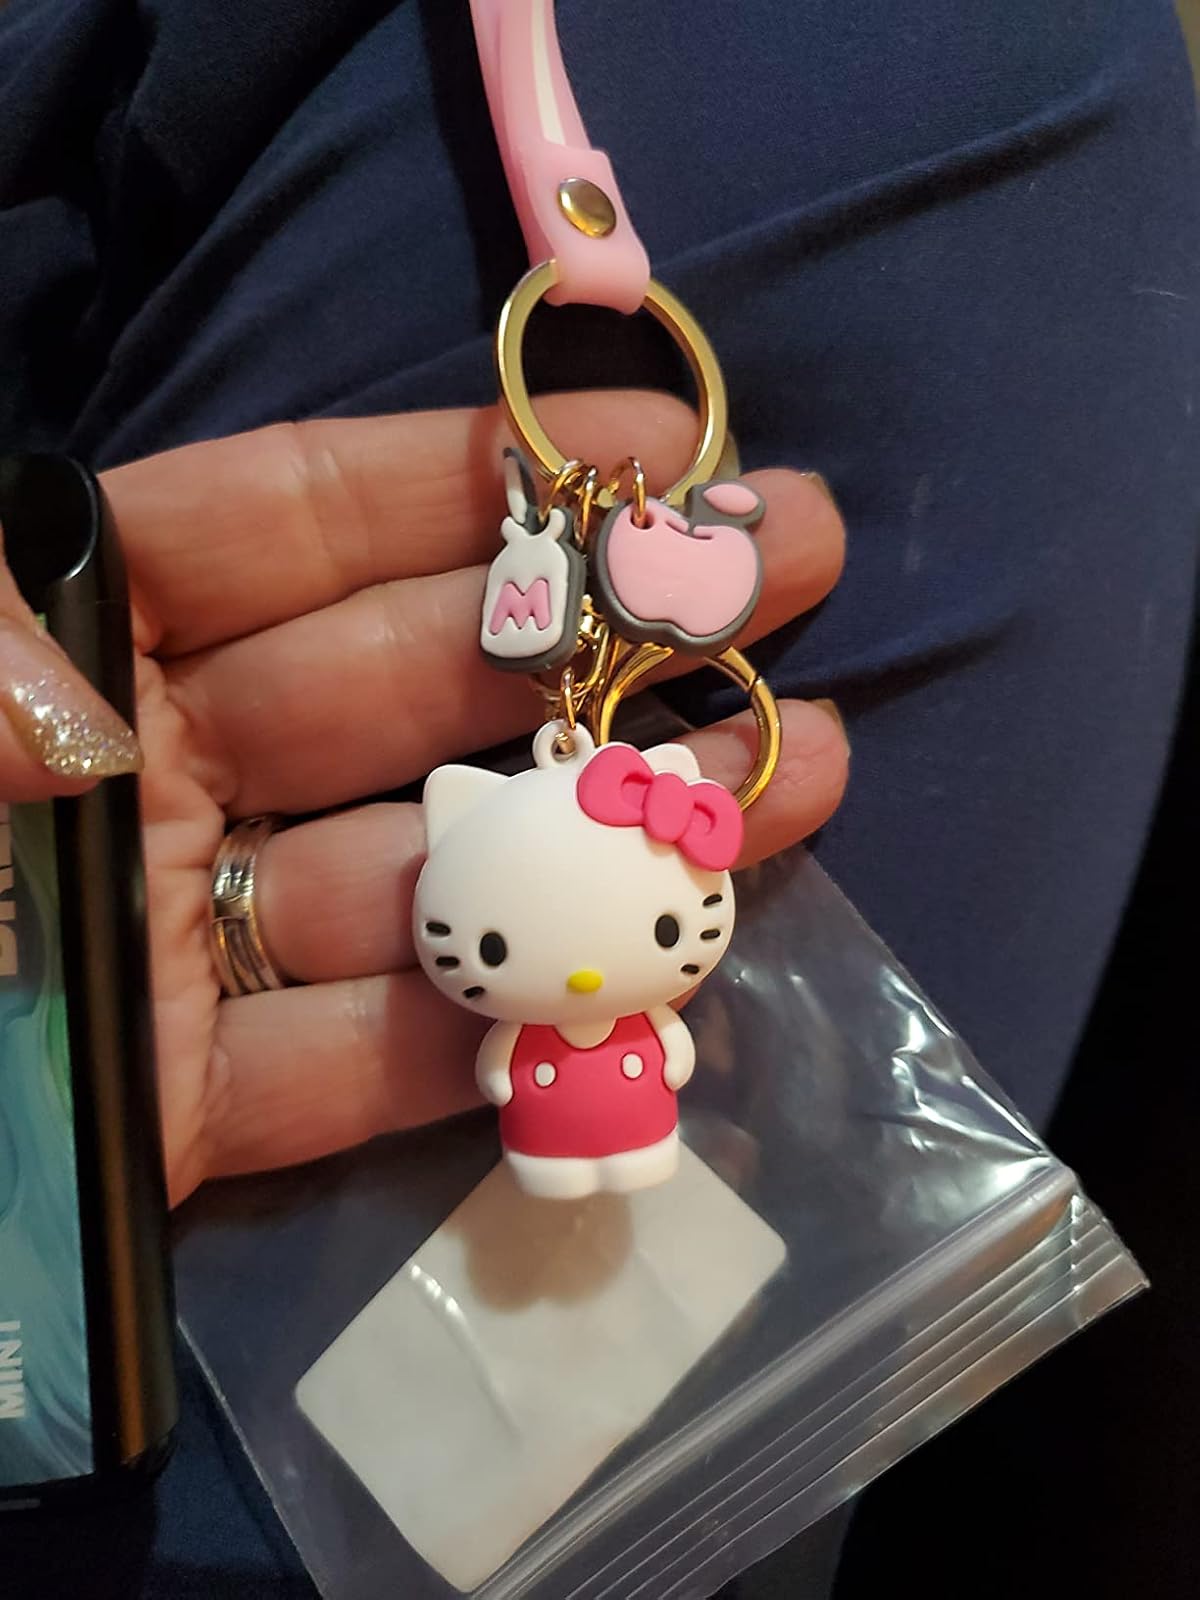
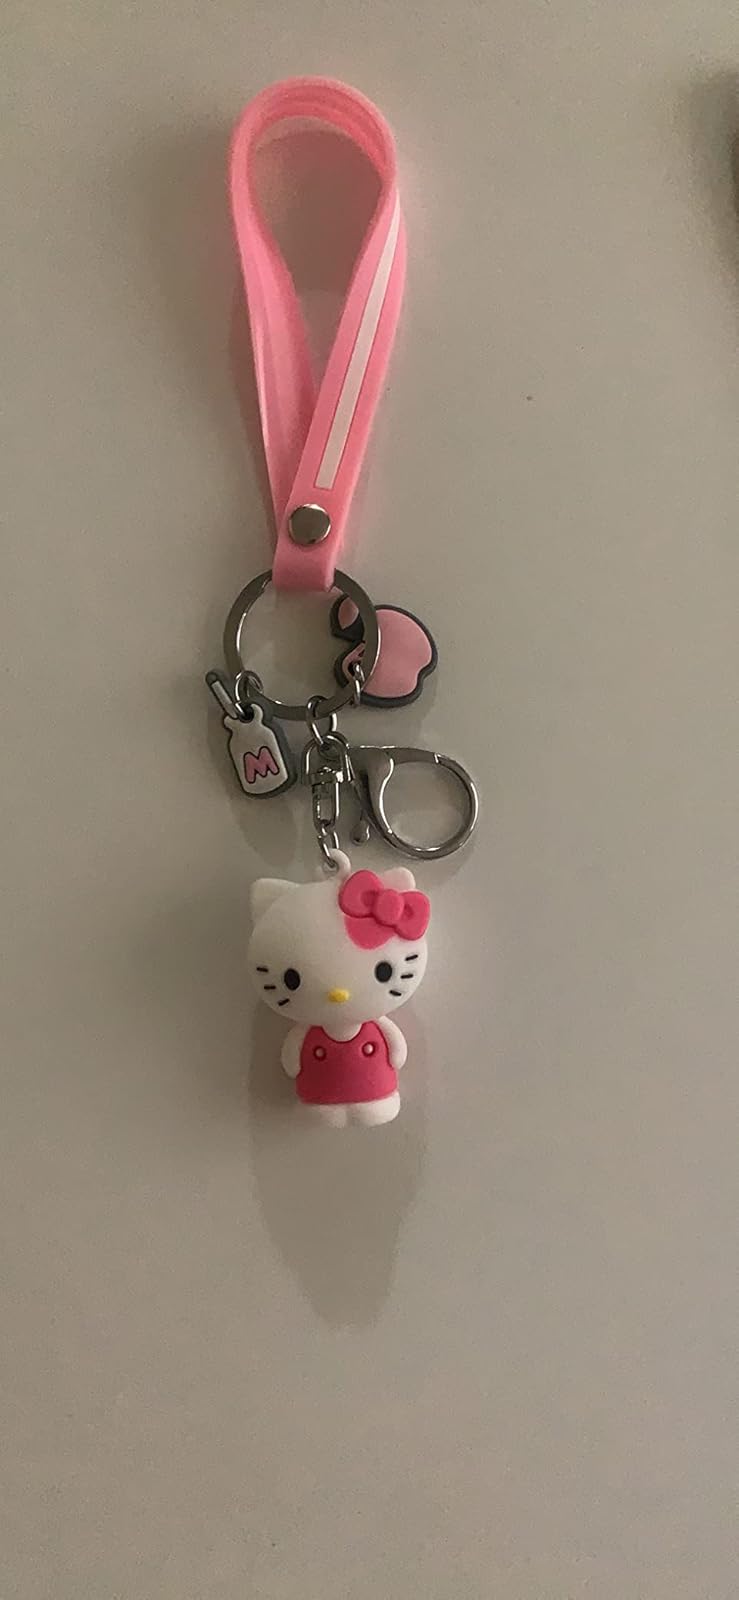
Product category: accessories_keychain
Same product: yes